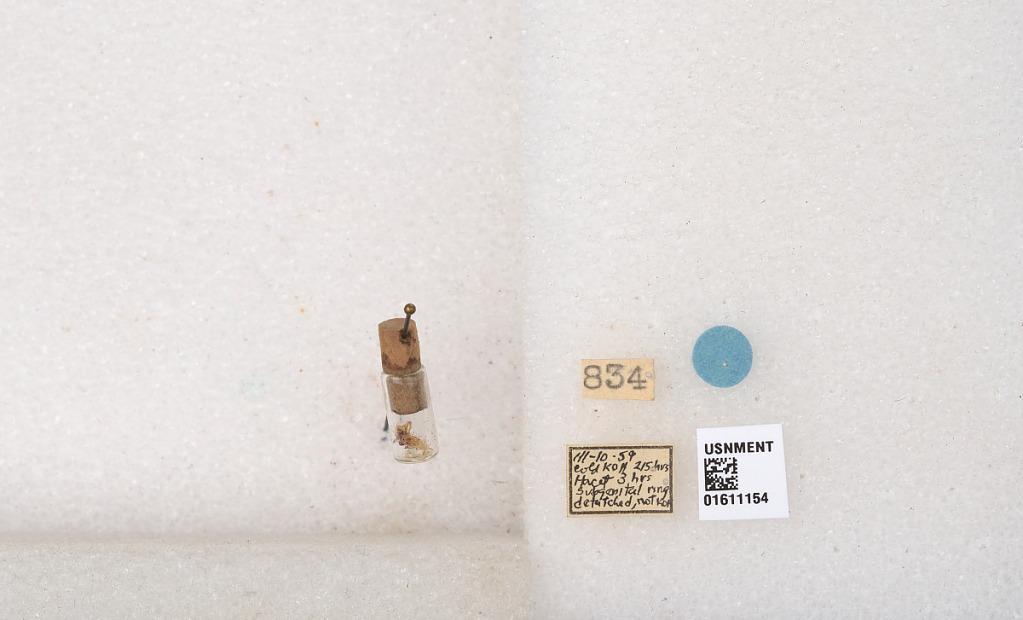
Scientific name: Xylocopa
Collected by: T. Hallinan
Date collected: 1959-3-10